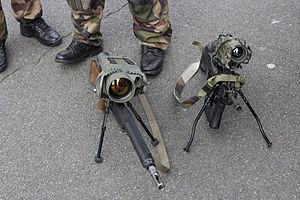
Le FÉLIN, acronyme de « Fantassin à équipements et liaisons intégrés », est le nom donné à un système de combat individuel destiné aux soldats de l'Armée de terre française. Ce programme, développé à partir du milieu des années 1990 par la société Safran Electronics & Defense, permet d'améliorer cinq fonctions essentielles : la communication, l'observation, la létalité, la protection, et enfin la mobilité et le soutien du soldat.